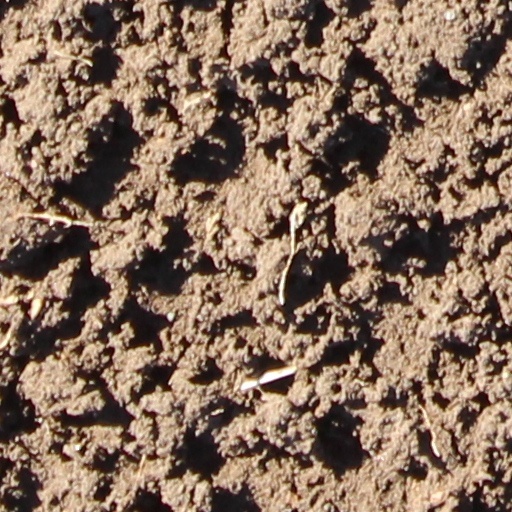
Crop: wheat